Open water swimming

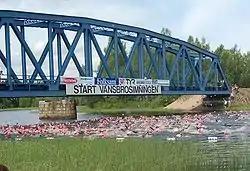
Start at Vansbro

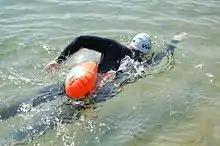
In some competitions, a swim buoy is used for extra visibility

The equipment allowed in a race depends on the sanctioning body and/or the race organizers. For example, races may have divisions for wetsuits and/or relays; may require escort boats / kayakers / paddleboards; and may require specifically colored swim caps. Some swimmers tend to keep it simple, using a basic swimsuit, goggles, and swim cap. Many records are based on that attire, which is known as 'channel attire' because it is stipulated in the rules for English Channel crossings and the rules for other long swims. Swimmers often utilize changing robes to dry off and change into or out of their swimwear attire in often cold and public places.